Stennis Space Center

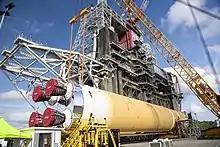
A Space Launch System Rocket Core at Stennis prior to being lifted onto the B2 test stand

The smaller two of the original three test stands at Stennis Space Center, the A-1 and A-2 stands were built to test and flight-certify the second stage of the Saturn V, the S-II (pronounced "ess two"), the launch vehicle for the Apollo program. The two stands are similar steel and concrete structures are roughly tall, and capable of withstanding thrust loads of more than 1 million pounds and temperature of up to . Each test stand can provide Liquid Hydrogen (LH2) and liquid oxygen (LOX) in addition to support fluids, gaseous helium (GHe), gaseous hydrogen (GH2) and gaseous nitrogen (GN2) as purge or pressurizing gasses.